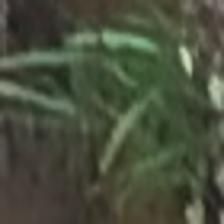
Label: clustered